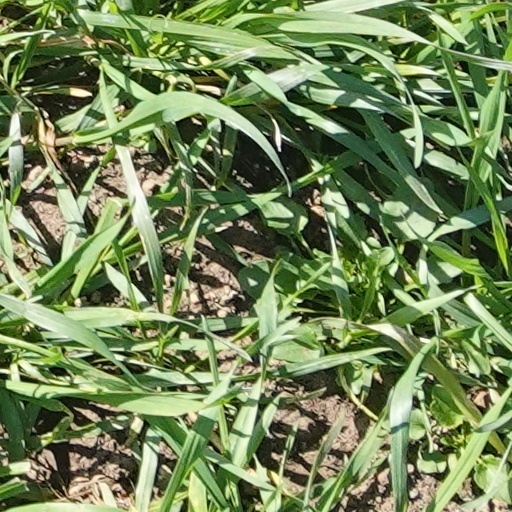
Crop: wheat